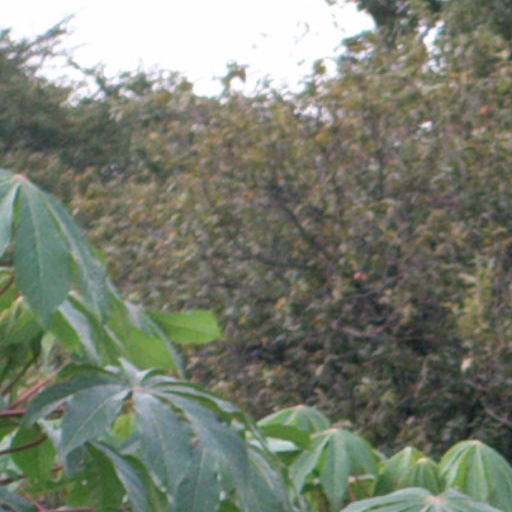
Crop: cassava